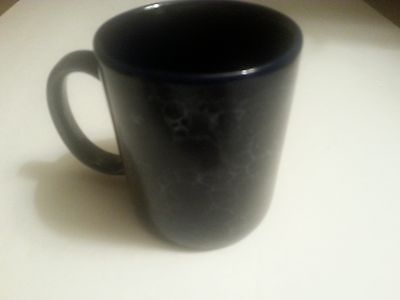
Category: mug